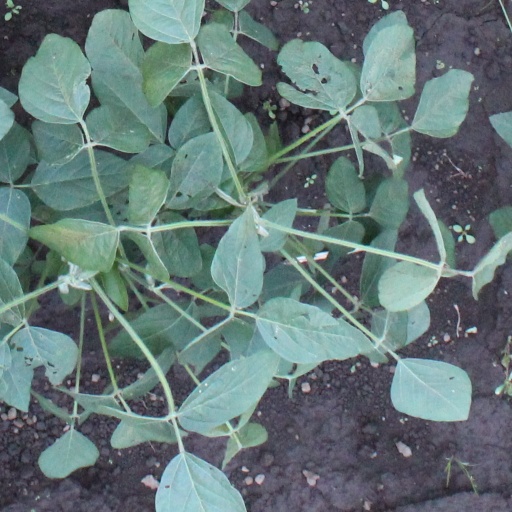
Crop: soybean